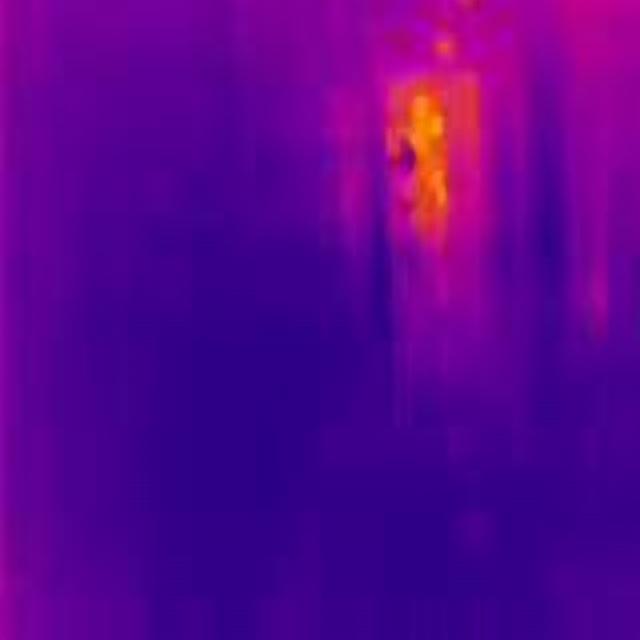
Detected objects:
label: person